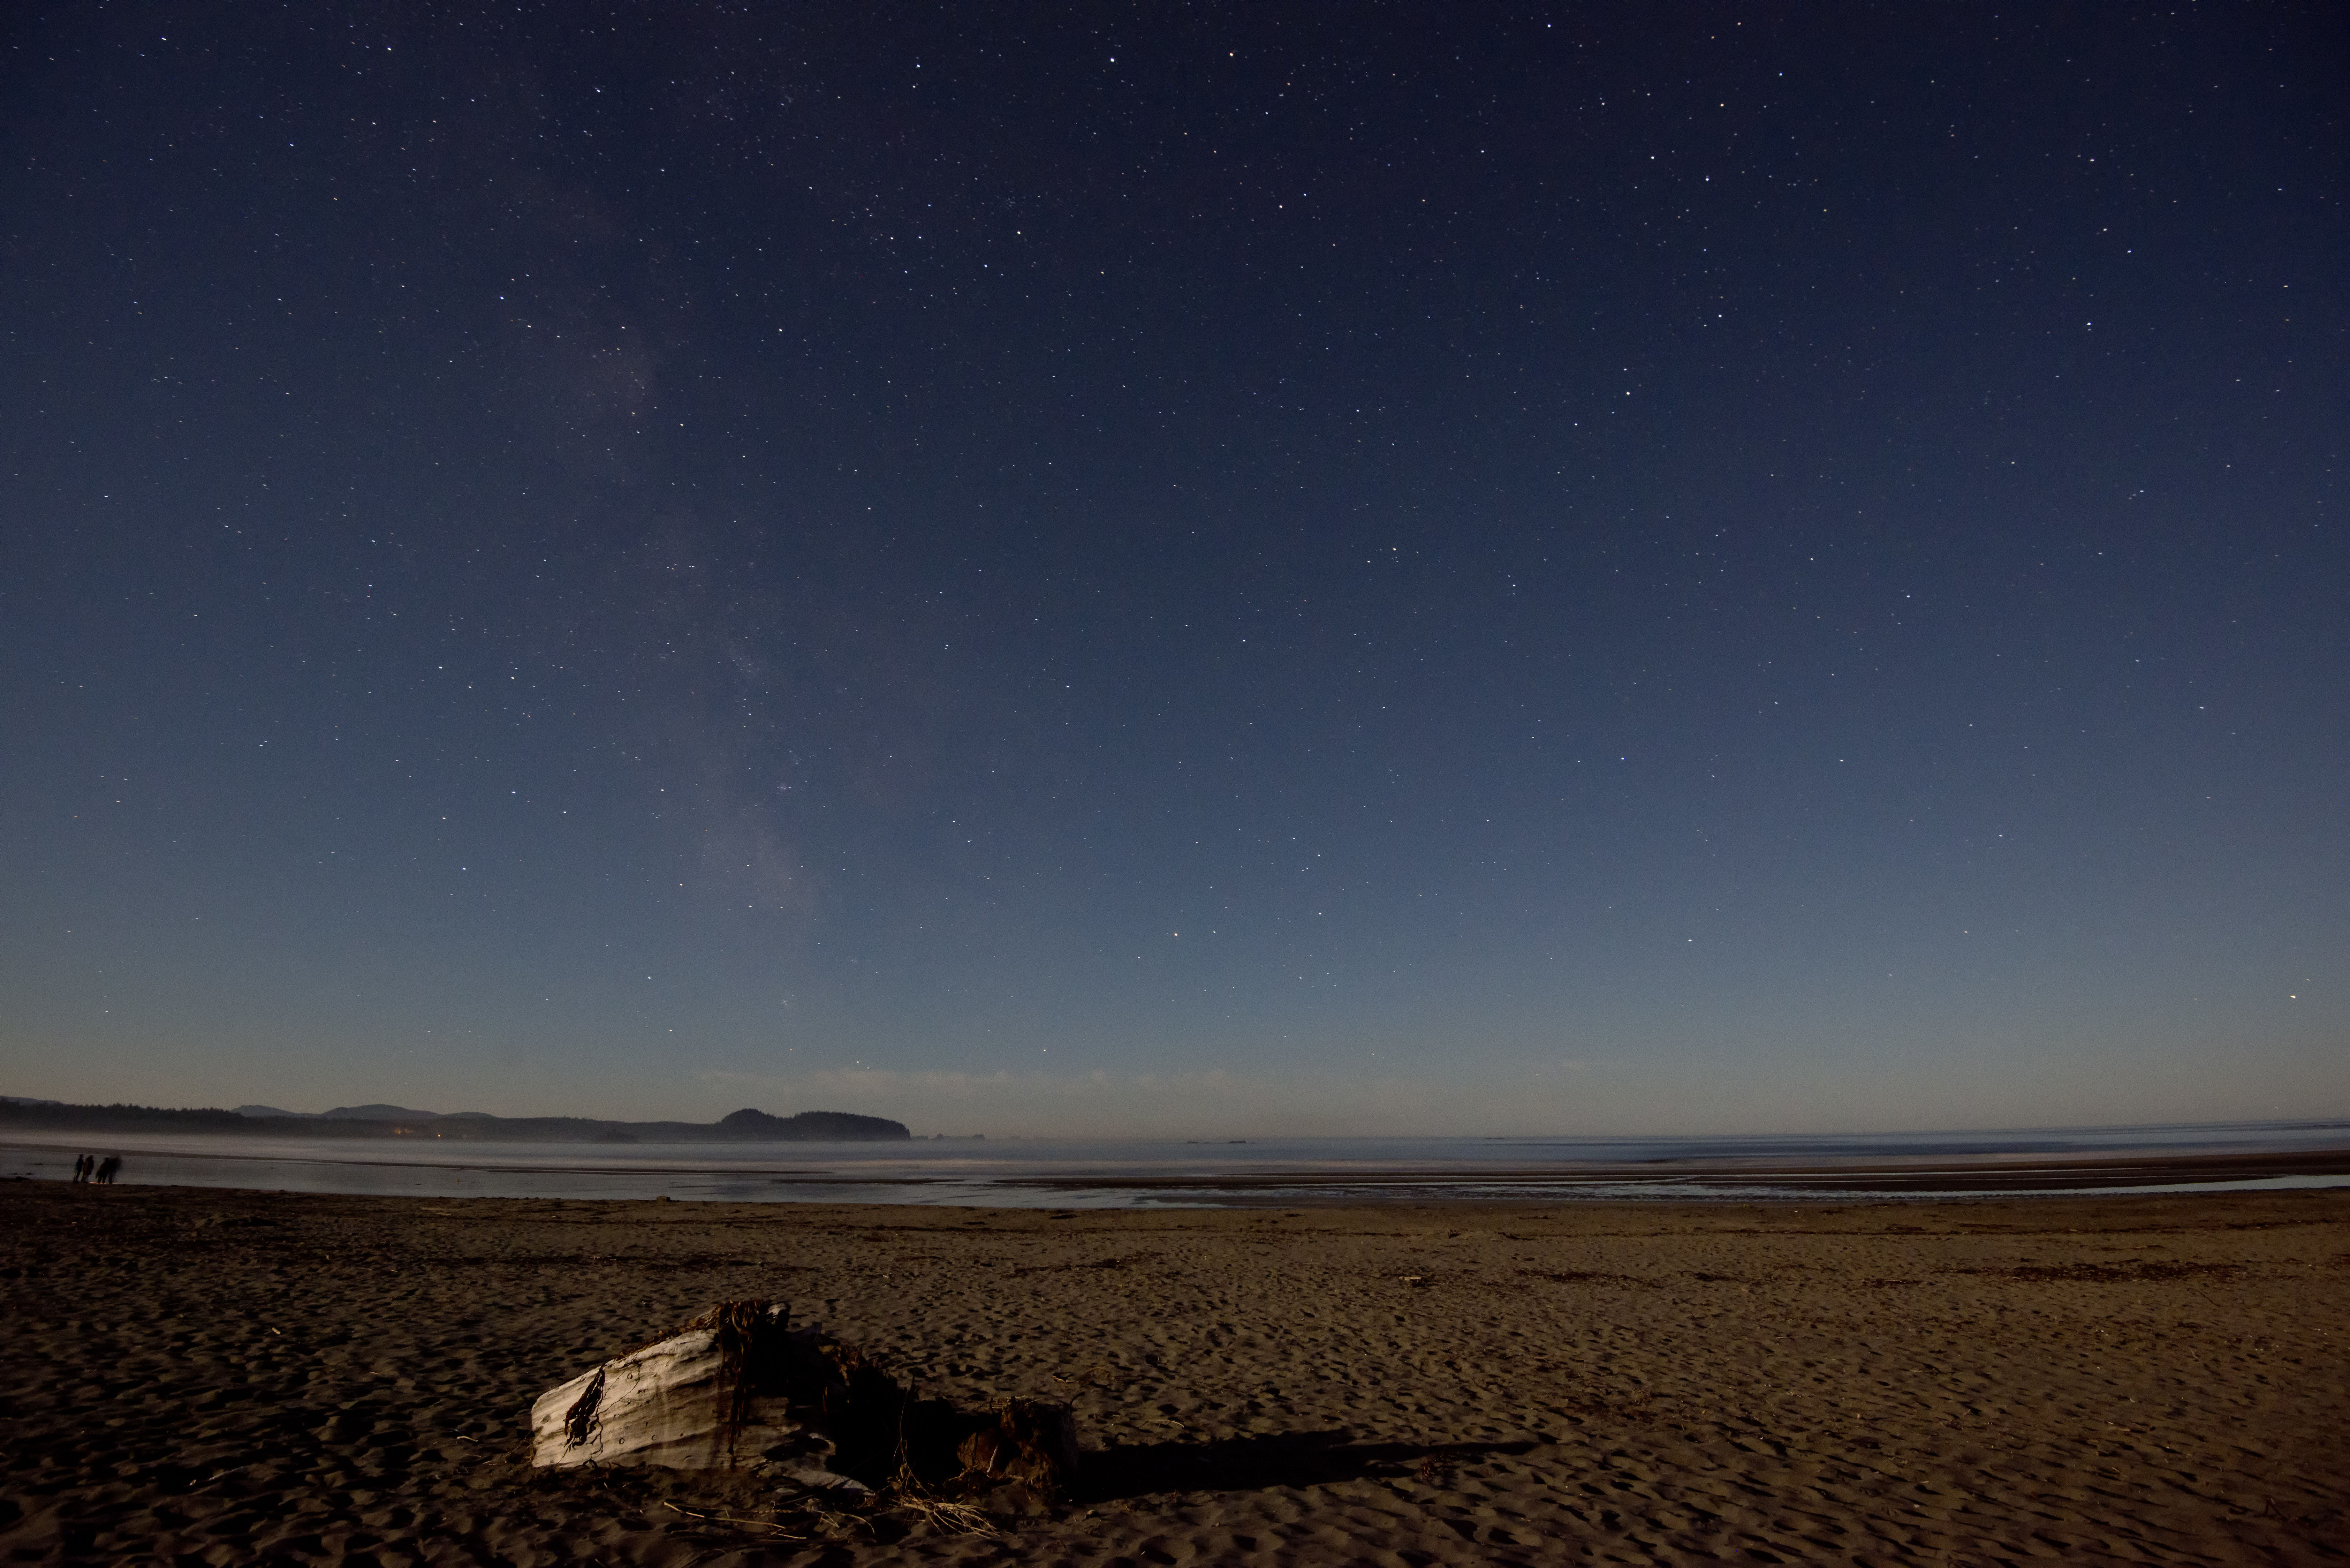
horizon, sky, night, star, dawn, atmosphere, dusk, nikon, moonlight, cool image, astronomy, fullmoon, stars, i, d800e, starshot, makahbay, Astrometrydotnet status failed, Astrometrydotnet id alpha20120948174163, astronomical object, atmosphere of earth